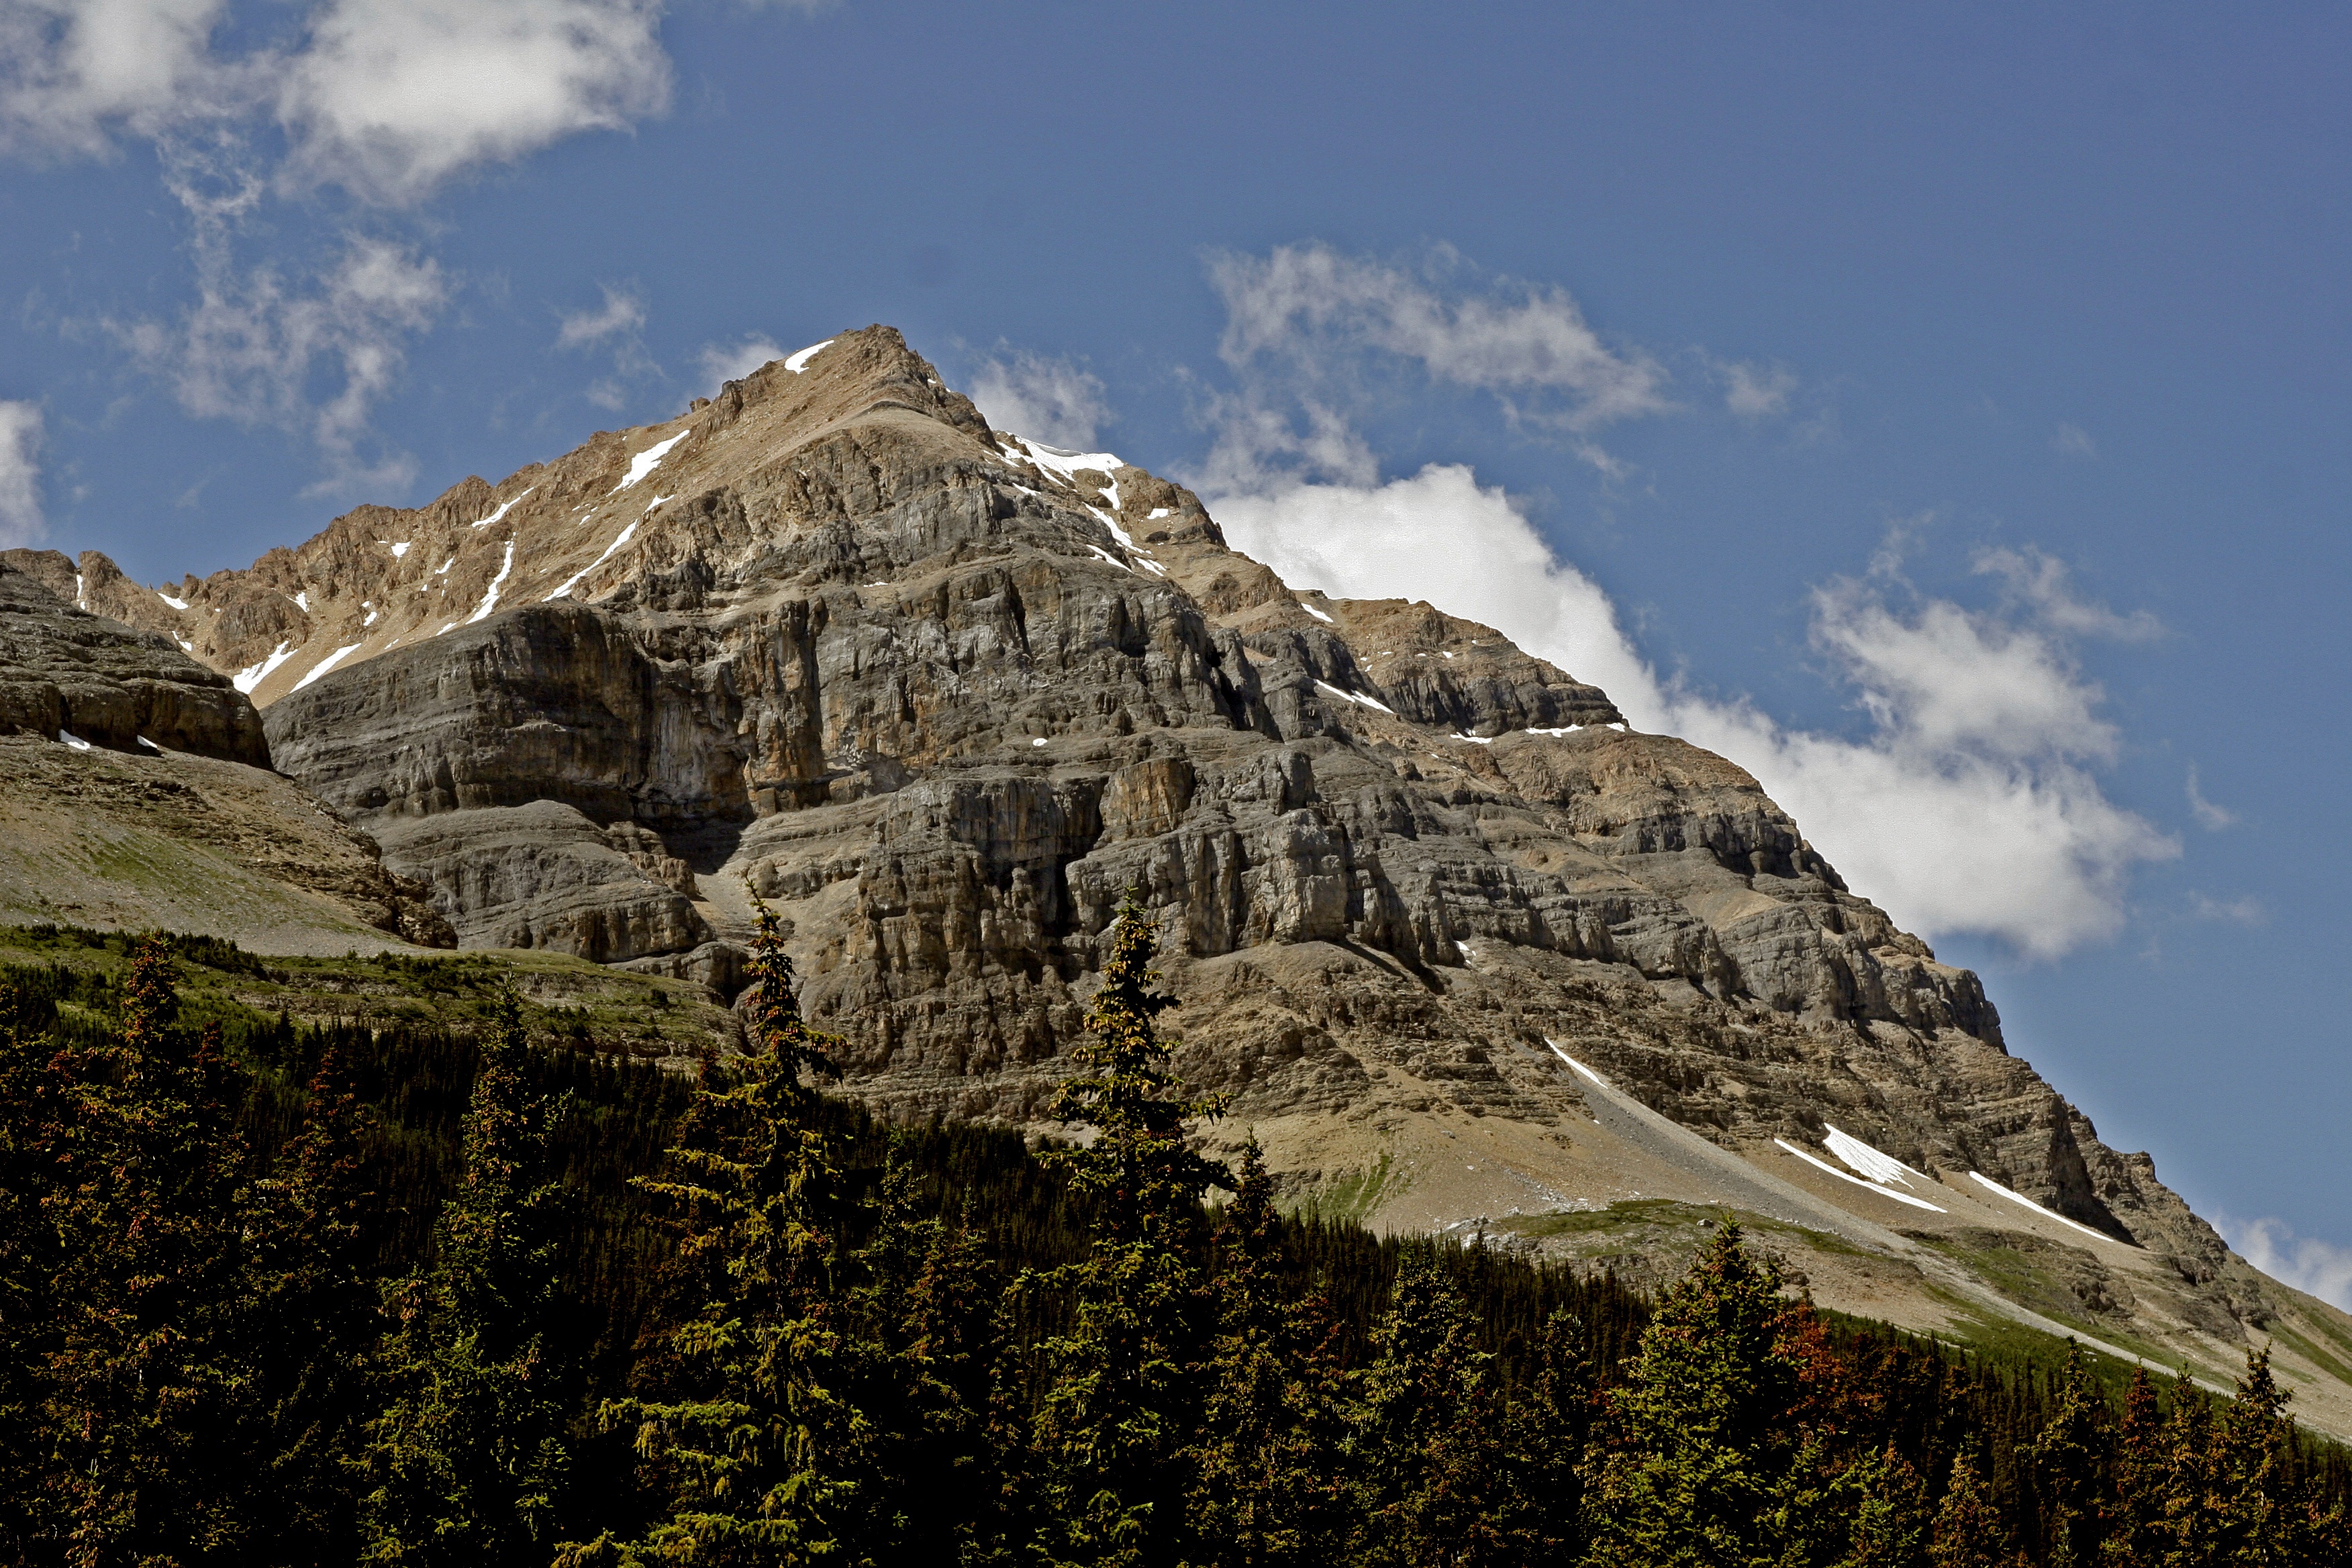
landscape, nature, outdoor, rock, wilderness, mountain, cloud, sky, hill, adventure, peak, valley, mountain range, cliff, clear, green, high, scenic, scenery, rocky, terrain, national park, ridge, summit, majestic, trees, national, geology, alps, canada, badlands, canadian, plateau, scene, rocky mountains, landform, geographical feature, mountainous landforms